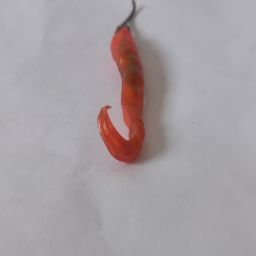
Crop: Chile Pepper
Quality: Old